Calvary at Pleyben

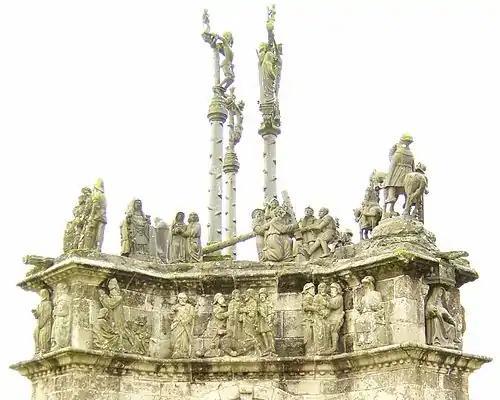
View of the north face. We see Jesus on his knees praying in Gethsemane, his two companions sleeping, then Peter standing his sword visible, and a scene depicting the arrest. Then on the far right we see Jesus brought before Caiaphas. On the buttress to the right is the pietà and on the buttress to the left Jesus' temptation by Satan. The platform above is dominated by the depiction of Jesus carrying the cross to Calvary.

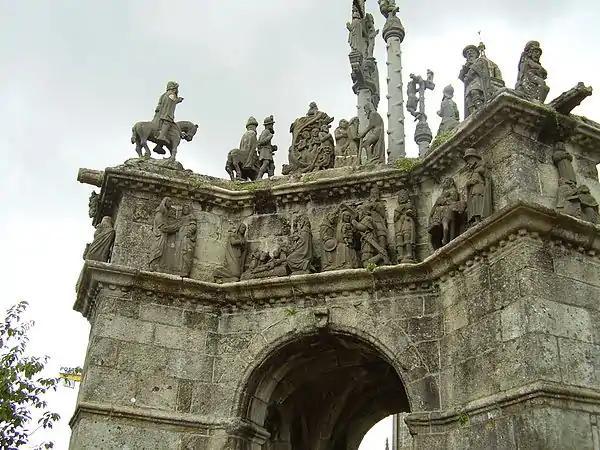
A view of the south face. On the left side of the corniche we see the Visitation with Saint Elizabeth reaching out to touch the Virgin Mary's stomach then the nativity scene with Mary and Joseph kneeling before the baby Jesus who lies before two small angels and the ass and the cow. This is followed by the Adoration of the Magi and then the Flight into Egypt. Finally on the end of the next buttress we see Jesus depicted in the temple in conversation with two lawyers. Jesus stands on a dias so he effectively looks down on the two lawyers. In the centre of the platform above we see the scene depicting the Harrowing of Hell with Jesus leading Adam and Eve from the "Mouth of Hell" in which some of the damned can be seen along with a devil armed with a fork. Then we see a Jew holding the scroll containing details of the charges being leveled against Jesus and finally a soldier dressing Christ in his "royal robe."

On the platform of the south facing side of the calvary after some soldiers, depicted standing or on horseback we have the scene depicting the descent into Limbo where Hell is a large open mouth from which Jesus has already led out Adam and Eve and still visible in the mouth are further lost souls held in check by a devil wielding a fork. The mouth is toothless but various imps and demons are also revealed. Jesus holds a pilgrim's staff to underline the length of the journey he has made to reach this place. To the right of the entry into Limbo scene we see another horsed soldier and then the solitary figure of a Jew holding a scroll containing the text of the accusation being made against Jesus. Finally on the right-hand side of the platform there is a soldier dressing Jesus in a "regal robe". Beneath the platform and on the south facing corniche we start on the left-hand side with the Annunciation. There is a visitation scene with Elizabeth meeting with the Virgin Mary. They discuss their mutual pregrancies and Elizabeth tenderly lays her hand on Mary's stomach. The next scene is the Nativity with Joseph and Mary kneeling on either side of the baby Jesus. Further spectators look on in the shape of two small angels and the ass and the cow. This leads on to the scene depicting the Adoration of the Magi, followed by a depiction of the Flight into Egypt and finally on the outside of the buttress to the right we have the scene showing Jesus in discussion with two lawyers. The sculpture of Elizabeth meeting with Mary was the work of Henry Prigent as was the nativity scene whilst Bastien Prigent sculpted the scene depicting the visit of the three wise men. In this scene the characters wear the dress worn in the reign of Henry II. All three wear capes except for Melchior who kneels before the baby Jesus, his hands joined together and with a sword at his side. He has lain his crown on the ground. In the Flight into Egypt, Joseph carries a moneybag and a pilgrim's staff to remind us that he is starting out on a long journey. He also wears the round pilgrim's hat that he is wearing in the "Adoration of the Magi" scene. In the scene with the two lawyers the sculptor shows that Jesus is speaking by depicting him with his right index finger placed on the left thumb. Henry Prigent was the sculptor of this scene. He puts Jesus on a pedestal so that he stands above and looking down on the lawyers.